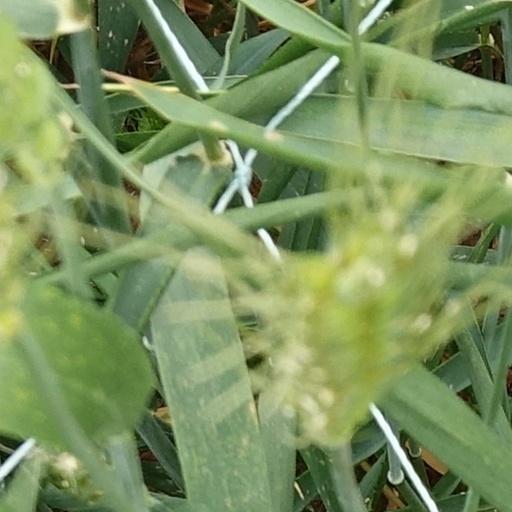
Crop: wheat